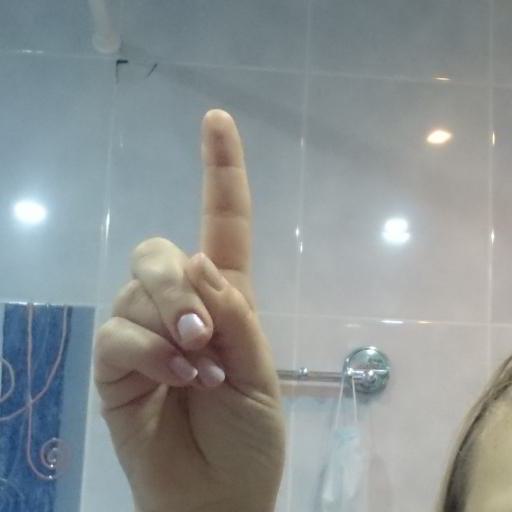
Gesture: one